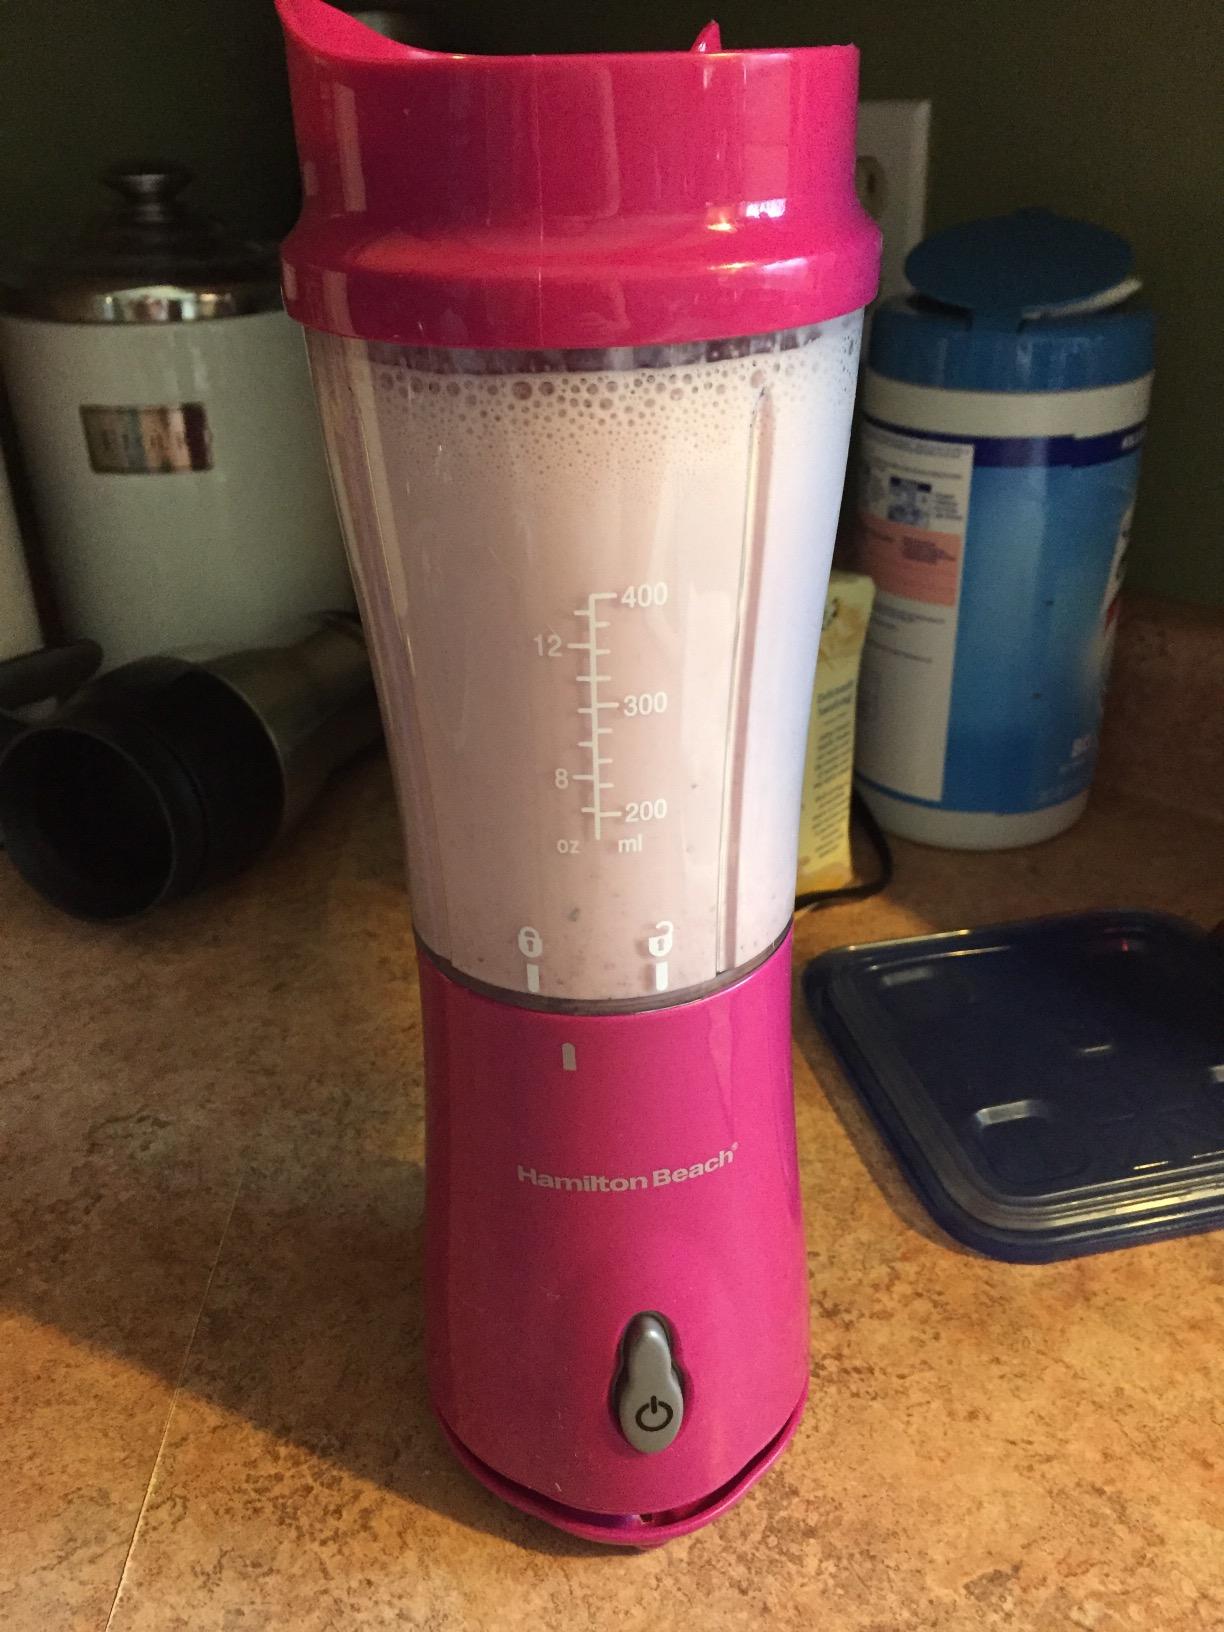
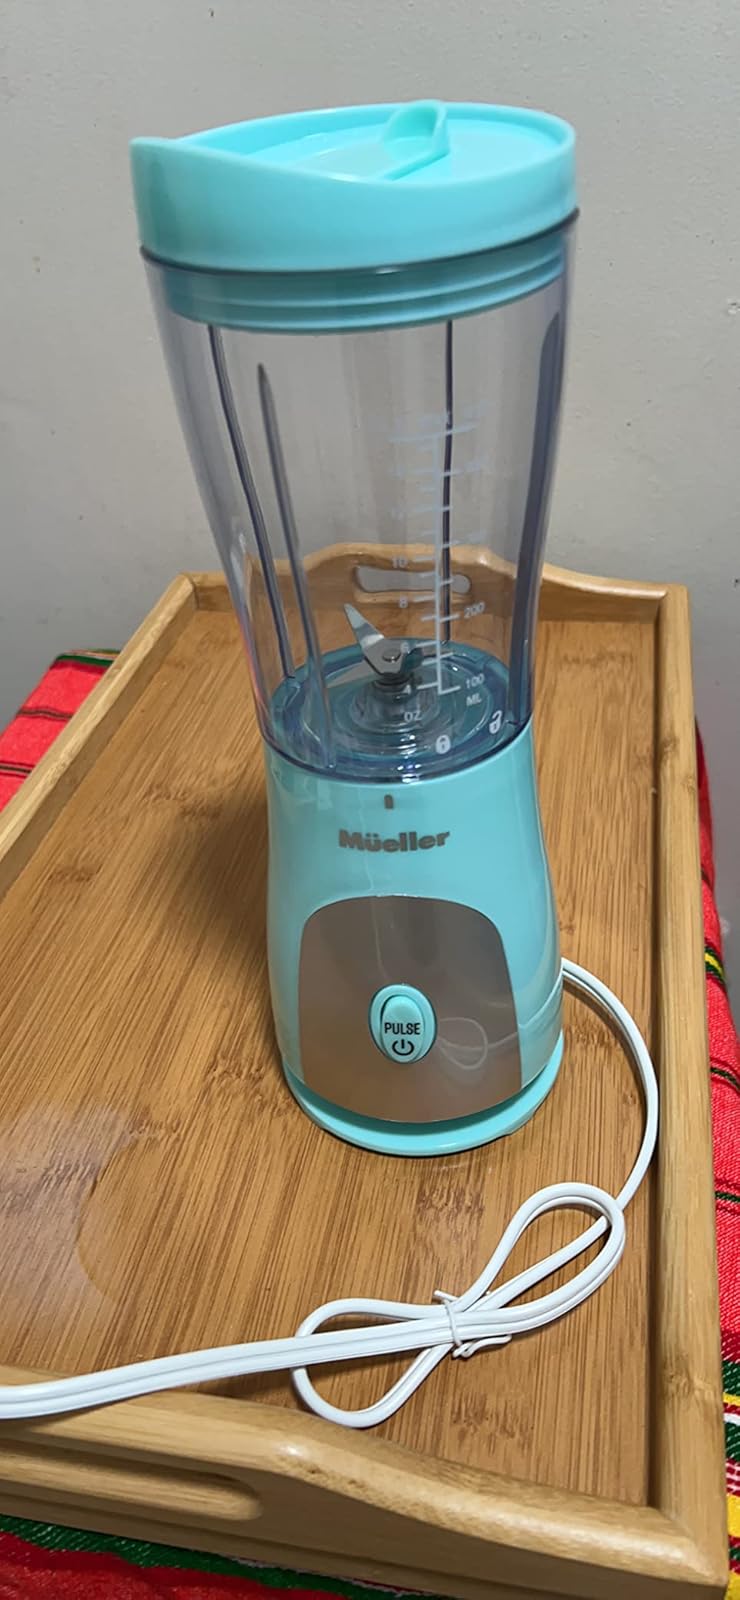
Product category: items_blender
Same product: no